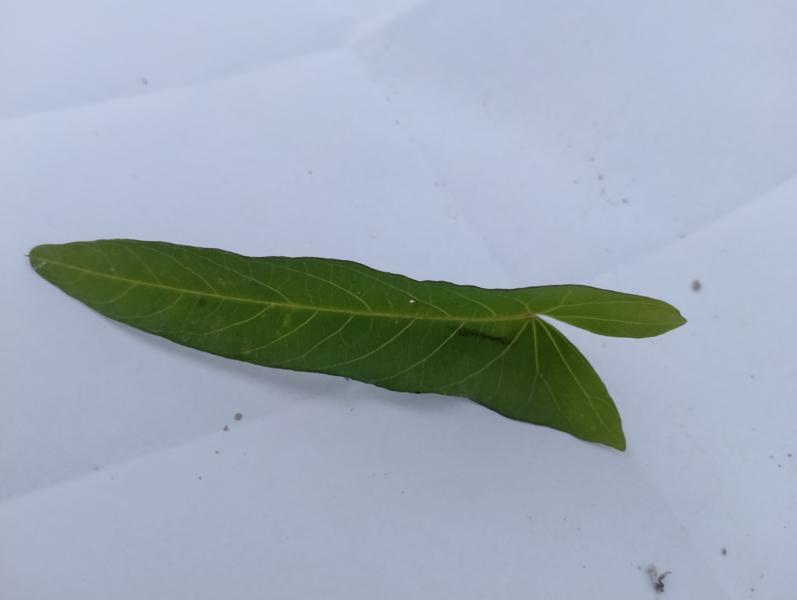
Weed species: Ipomoea aquatic